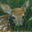
Label: deer